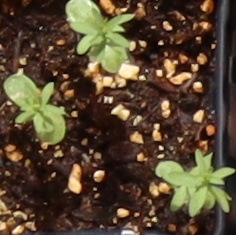
Label: Flax